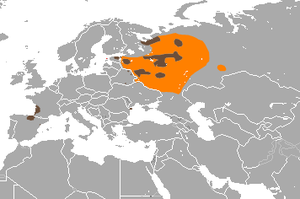
Cette liste commentée recense la mammalofaune en Lituanie. Elle répertorie les espèces de mammifères lituaniens actuels et celles qui ont été récemment classifiées comme éteintes. Cette liste comporte 93 espèces réparties en dix ordres et 27 familles, dont une est « en danger critique d'extinction », deux sont « en danger », deux autres sont « vulnérables » et six sont « quasi menacées ».
Cette liste commentée recense la mammalofaune en France métropolitaine. Elle répertorie les espèces de mammifères français actuels et celles qui ont été récemment classifiées comme éteintes. Comme ici n'est référencé que la France métropolitaine, cette liste ne comptabilise pas les animaux présents dans les territoires de la France d'outre-mer, qui sont des régions disséminées un peu partout dans le monde.
Cette liste commentée recense la mammalofaune en Croatie. Elle répertorie les espèces de mammifères croates actuels et celles qui ont été récemment classifiées comme éteintes. Cette liste comporte 118 espèces réparties en dix ordres et 31 familles, dont deux sont « en danger critique d'extinction », deux autres sont « en danger », cinq sont « vulnérables », dix sont « quasi menacées » et trois ont des « données insuffisantes » pour être classées.
Cette liste commentée recense la mammalofaune en Lettonie. Elle répertorie les espèces de mammifères lettons actuels et celles qui ont été récemment classifiées comme éteintes. Cette liste comporte 85 espèces réparties en dix ordres et 26 familles, dont une est « en danger critique d'extinction », deux sont « en danger », une est « vulnérable » et cinq sont « quasi menacées ».